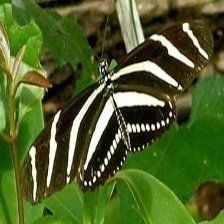
Species: ZEBRA LONG WING